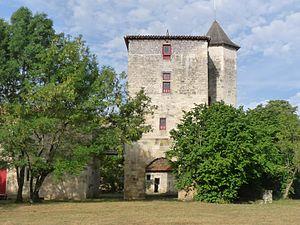
Château de Sigogne, Coulgens, Charente, France
Coulgens est une commune du Sud-Ouest de la France, située dans le département de la Charente.